Besse-et-Saint-Anastaise

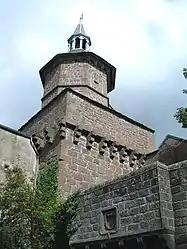
Beffroy

Besse-et-Saint-Anastaise, also known as Besse-en-Chandesse (its official name from 2 April 1961 to 1 July 1973), or Besse (its name before 1961), is a commune in the Puy-de-Dôme department in Auvergne-Rhône-Alpes in central France.